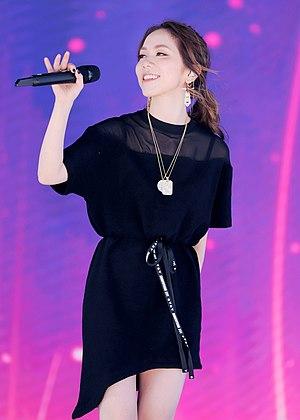
Gloria Tang Zhi-Kei née le 16 août 1991 à Shanghai, plus connue sous son nom de scène GEM qui signifie « Get Everybody Moving », est une chanteuse, compositrice, danseuse et musicienne chinoise, occasionnellement actrice, surtout connue à Hong Kong.